Battle of Temesvár

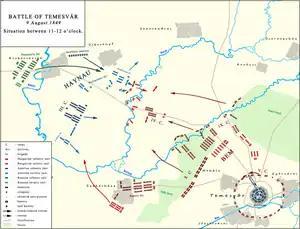
The battle of Temesvár (9 August 1849). The situation between 11-12 o'clock

Haynau saw that the Hungarians were bringing more and more batteries to the Nyárád line, which he interpreted as an invitation to fight. He ordered his troops to advance, sending two twelve pounder batteries east along the main road to Temesvár, which placed them forward of the earlier installed batteries along the riverbank. He also ordered the Panyutyin division and the Simbschen brigade to advance toward Újbesenyő. As a response to this, Bem sent six Hussar companies and a battery to attack the batteries on the Austrian left flank, which caused them to retreat and put the advancing Russian infantry into disarray. In order to resolve this problem, Haynau sent the Simbschen brigade (of ten cavalry companies) and a battery, reinforced by four cuirassier (heavy cavalry) companies of the Emperor Ferdinand regiment, to repulse the numerically inferior Hussars. At the same time, Haynau ordered Lieutenant General Franz von Liechtenstein to march with the reserve corps to Szentandrás and attack the Hungarian right flank.